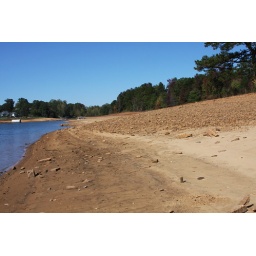
I am standing below the water line